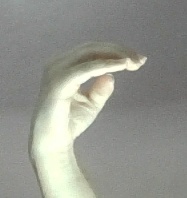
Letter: jeem